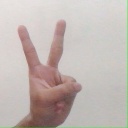
अक्षर: क